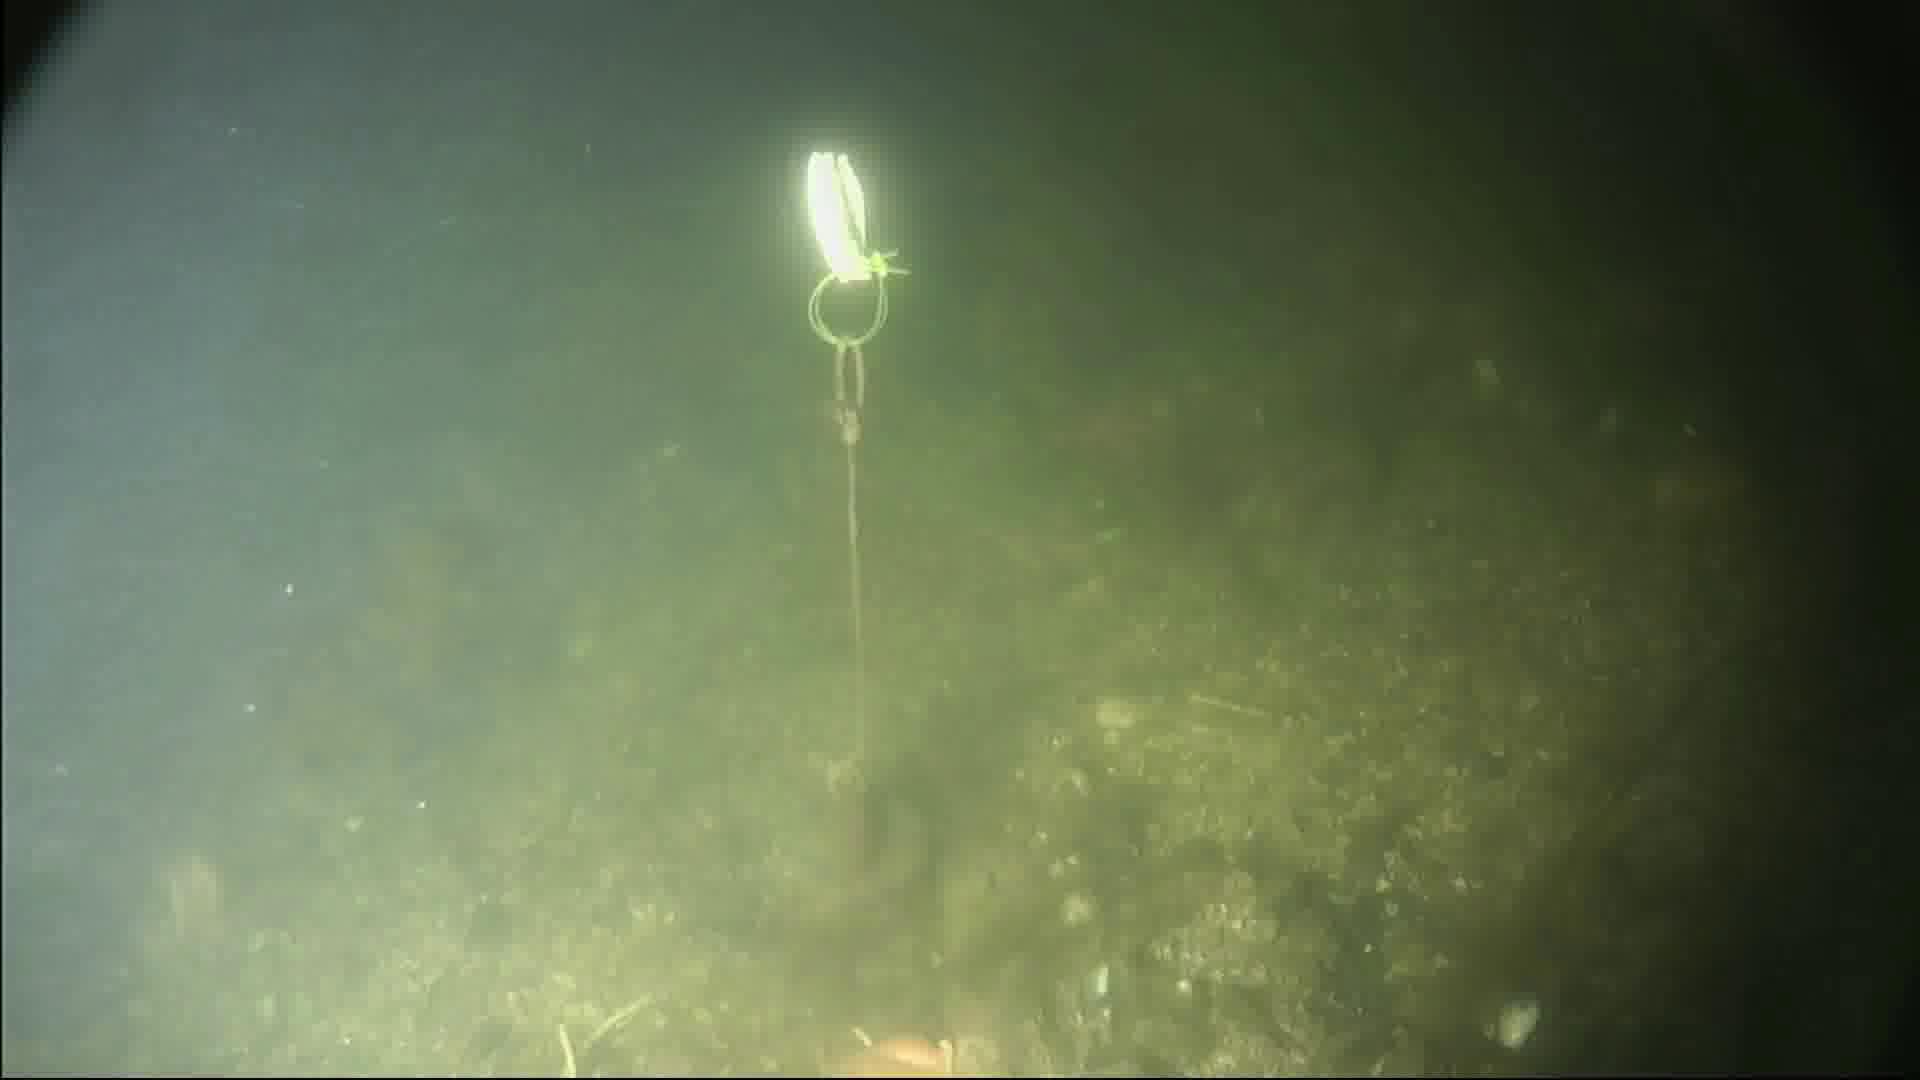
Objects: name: starfish